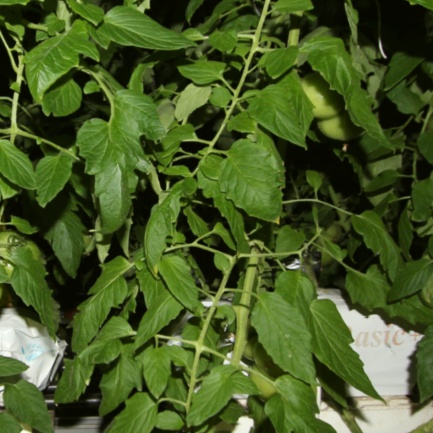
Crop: tomato